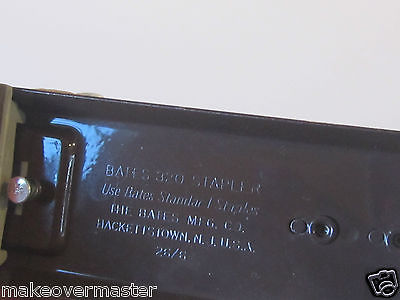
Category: stapler